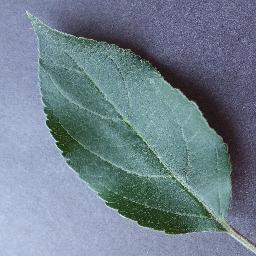
Label: Apple___healthy